Kalininsko-Solntsevskaya line

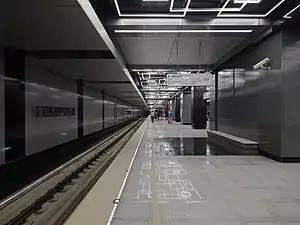
Platform at Govorovo station

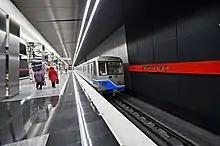
81-760/761 series train at Minskaya station

The line is served by the Novogireevo depot (№ 12). 36 eight-carriage trains of the newest 81-760/761 model are running on the line. It was also served by one new 81-717.6K/714.6K eight-carriage train in 2007–2011 and by two 81-717.5M/714.5M in 2009–2011, but the most trains till 2012 were old 81-717/714, built between 1979 and 1983. In 2012–2013 all 81-717/714 trains were replaced by new 81-760/761 (called "Oka") trains. The last 81-717/714 train emerged on the line in April 2013.